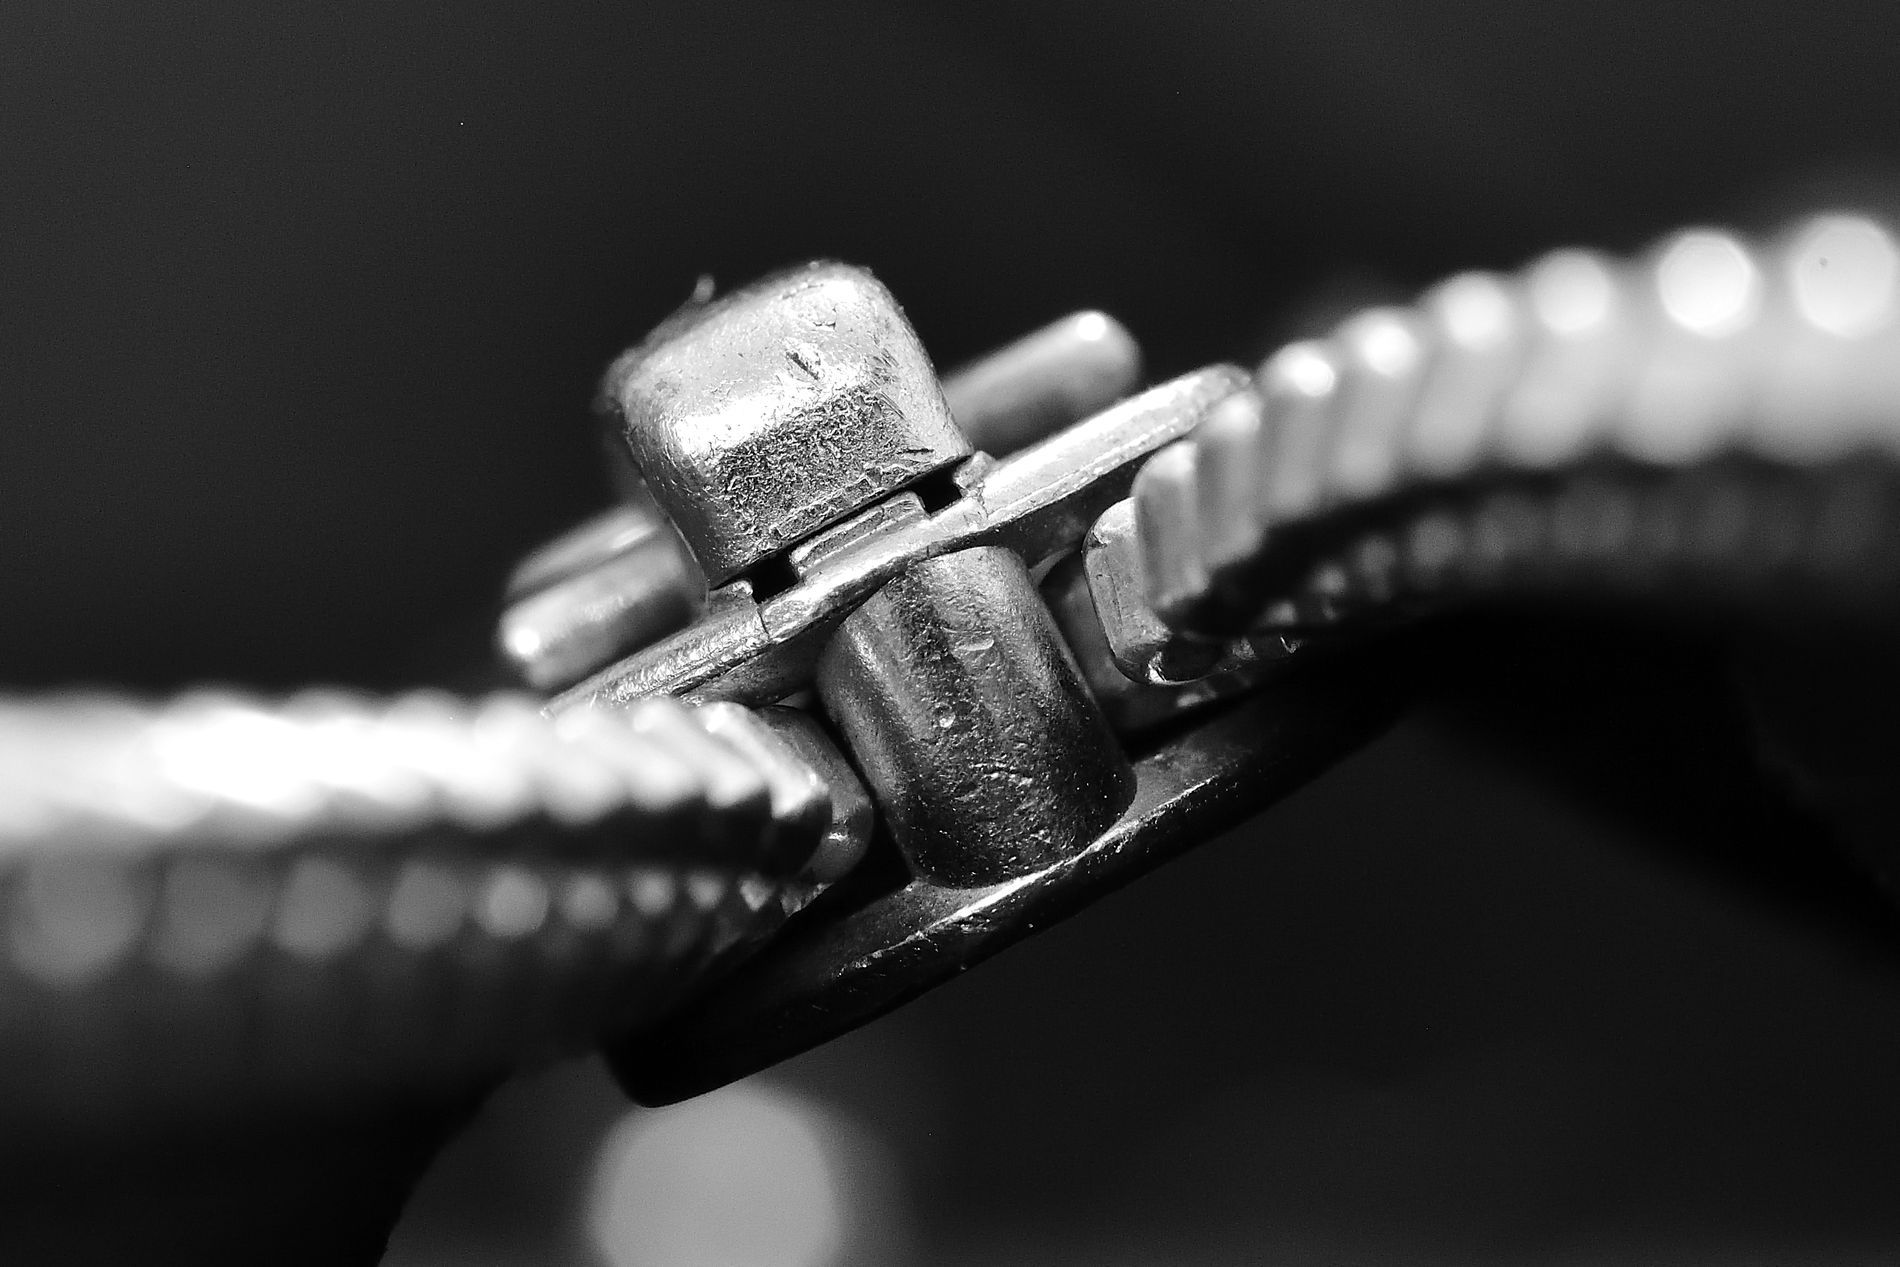
Zipper on the  Zipper Teeth
The photo shows a metal zipper on its teeth, with a few scratches on the slider.
close-up shot, the image captures a metal zipper on its teeth. The zipper slider has some obvious scratches, with weak lighting and a blurred background. The picture has a deep and detailed appearance.
Labels: Coil, Spiral, Machine, Screw, Clamp, Device, Tool, Smoke Pipe, Body Part, Finger, Hand, Person, Accessories, Chain, Strap, Zipper, Zipper teeth, White Background
Camera: NIKON CORPORATION NIKON D500
Lens: 40mm f/2.8, AF-S DX Micro Nikkor 40mm f/2.8G
Aperture: F14
Exposure: 1/8 sec
ISO: 2000
Focal length: 40.0 mm